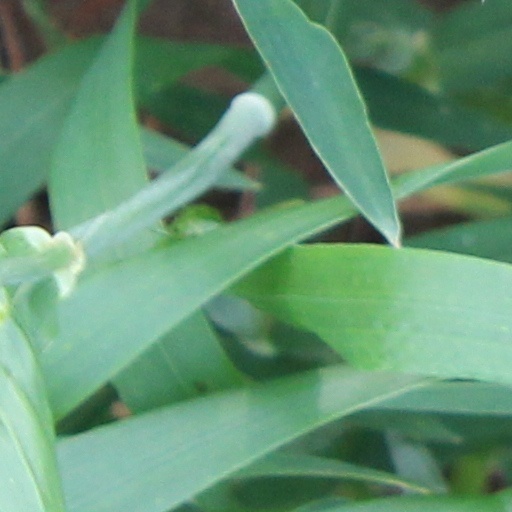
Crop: wheat